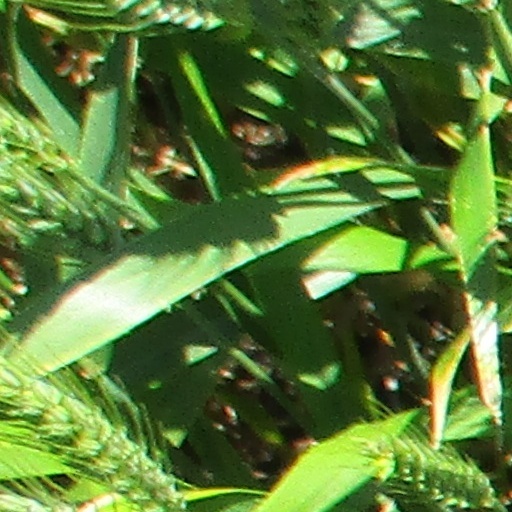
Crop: wheat